Gallet Clamshell

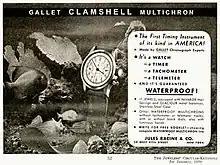
1939 advertisement from Jewelers' Circular Keystone magazine of the Gallet MultiChron 30 "Clamshell", the world's first water resistant chronograph wristwatch

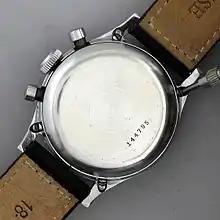
Reverse view of the Gallet Clamshell showing the 4 screws that compress the 2 part case around the flared acrylic crystal

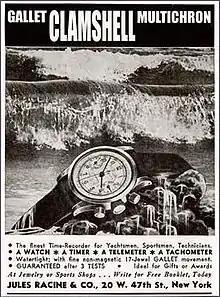
1939 Esquire Magazine print advertisement of the Gallet Clamshell

The Clamshell, manufactured between 1936 and 1951 by the Gallet Watch Company of Switzerland, is the world's first water resistant wrist chronograph.